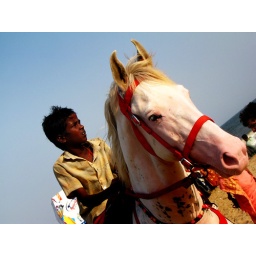
Saw this boy and his horse at Mahabalipuram beach near the shore temple...